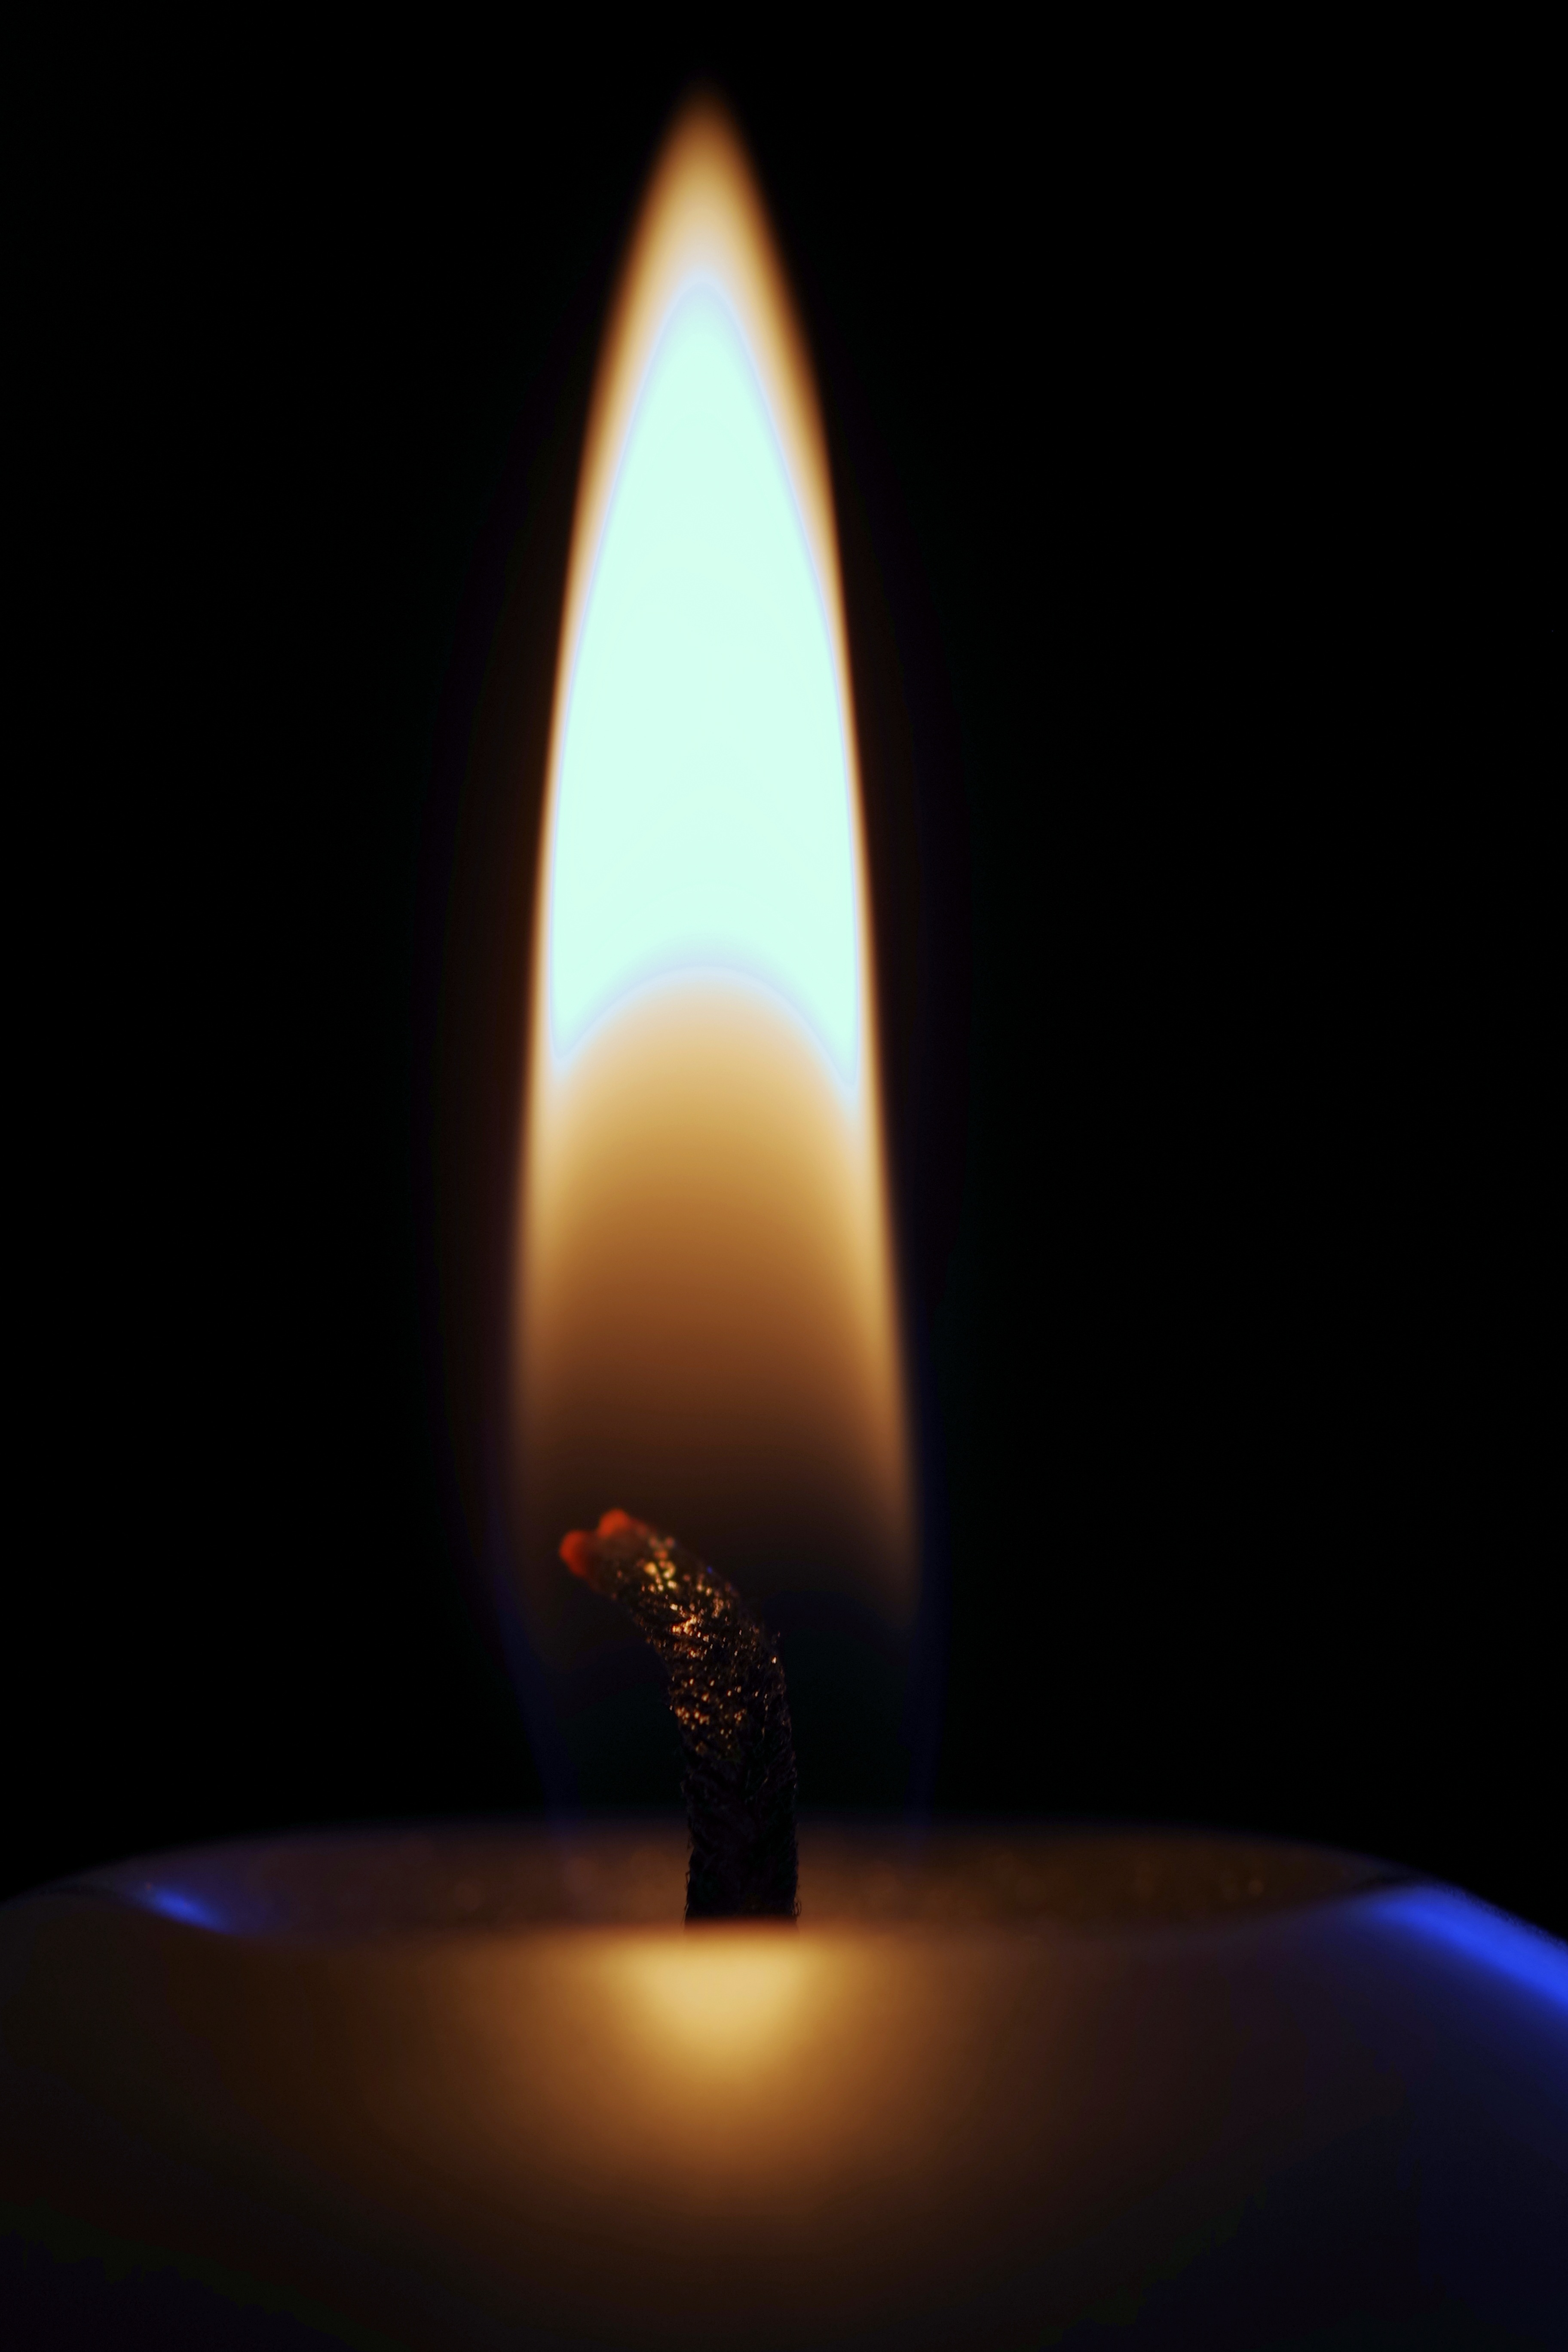
light, warm, evening, shine, flame, fire, romantic, glow, darkness, candle, lighting, heat, dinner, chandelier, mood, wax, fancy, the flame, still life photography, decorative lighting, computer wallpaper, flameless candle, lard